Mullagh, County Cavan

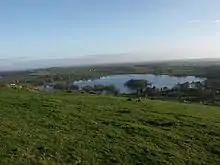
Mullagh Lake seen from Mullagh Hill

Local amenities include Mullagh Lake and Hill Walk (2 kilometers outside the village on the Virginia Road), a tennis court and park on Mullagh Fair Green, and a children's playground beside the St. Kilian's Heritage Center. The Edwin Carolan Memorial Park has a full-size GAA pitch (open to all sports), a 440-metre track around its perimeter and a multi-purpose Sports Centre and Gym. In the winter, the track is floodlit at night-time to facilitate walking and running.